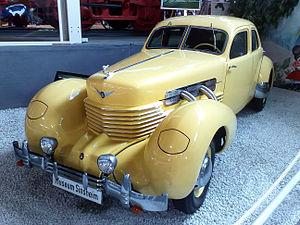
Les phares escamotables, ou phares « pop-up », sont des feux qui se rétractent dans la carrosserie lorsqu'on n'en a pas besoin. Généralement utilisés sur les automobiles, parfois sur des deux-roues, ils ont connu leur heure de gloire des années 1960 à 1990.